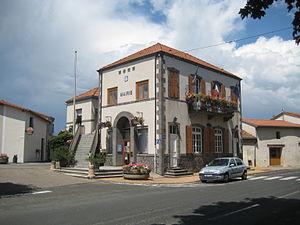
Mairie de Chappes
Chappes est une commune française, située dans le département du Puy-de-Dôme en région Auvergne-Rhône-Alpes. Elle fait partie de l'aire urbaine de Clermont-Ferrand.